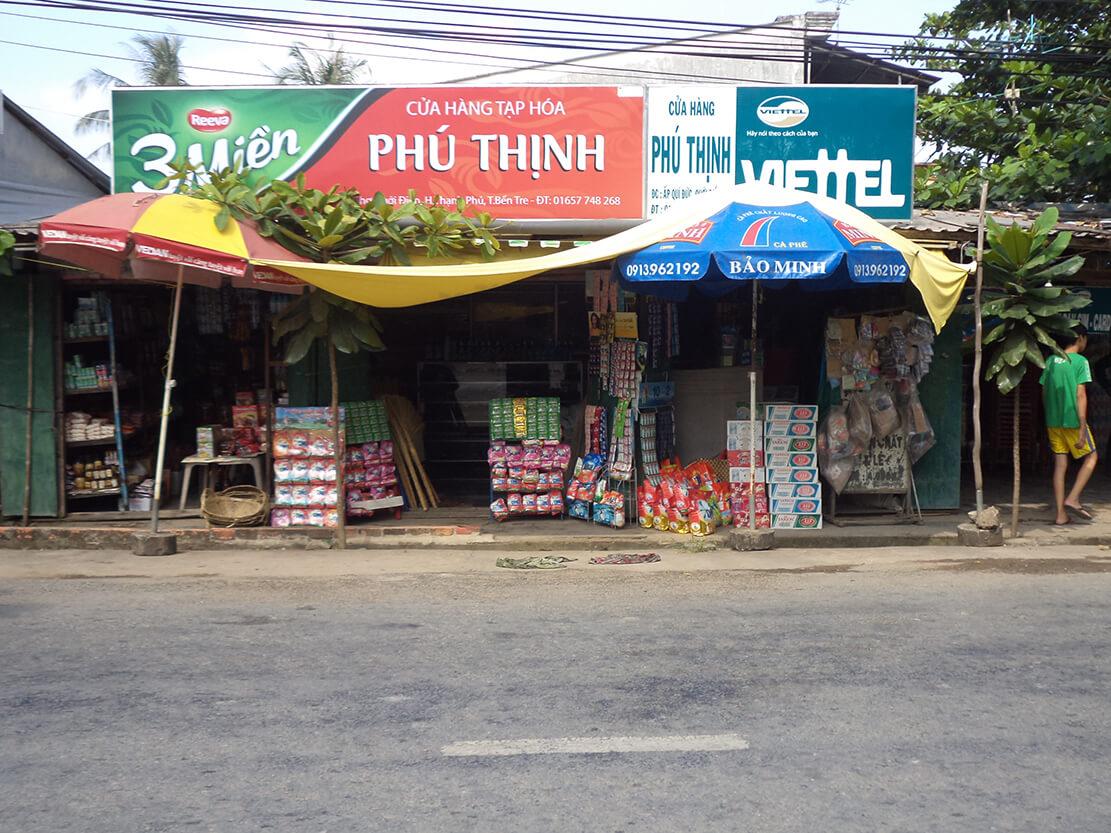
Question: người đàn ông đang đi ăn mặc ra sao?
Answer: quần ngắn vàng và áo thun xanh lá